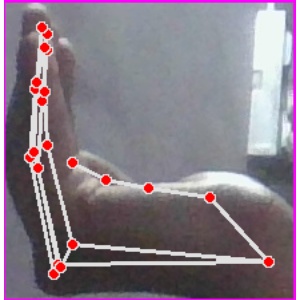
अक्षर: स